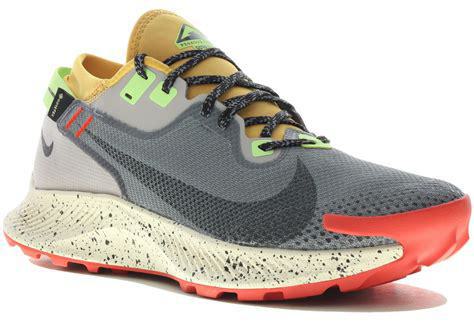
Brand: Nike
Model: Pegasus 41